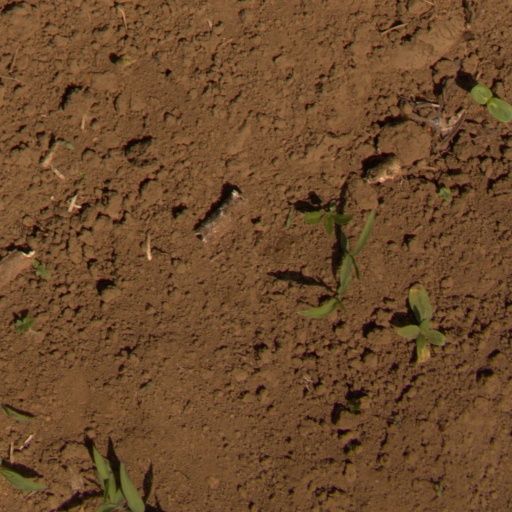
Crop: Jerusalem artichoke